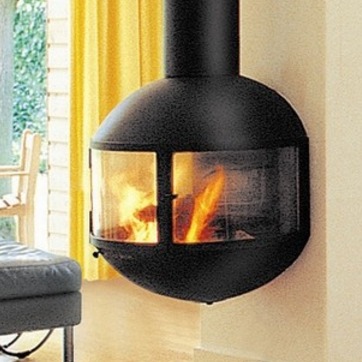
Material: other